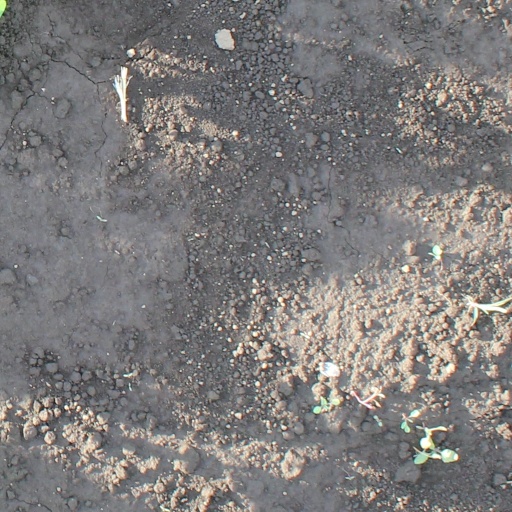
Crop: soybean